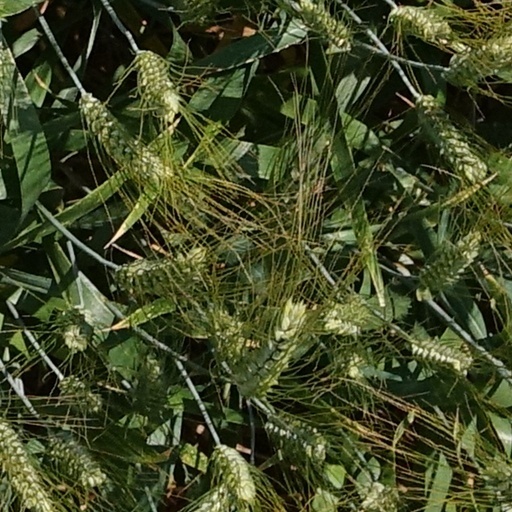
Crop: wheat